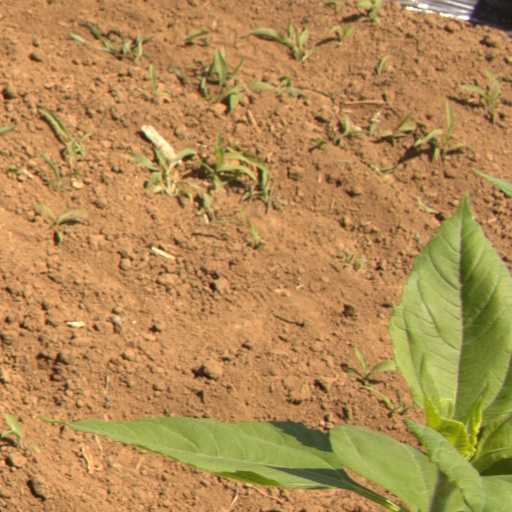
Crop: Jerusalem artichoke